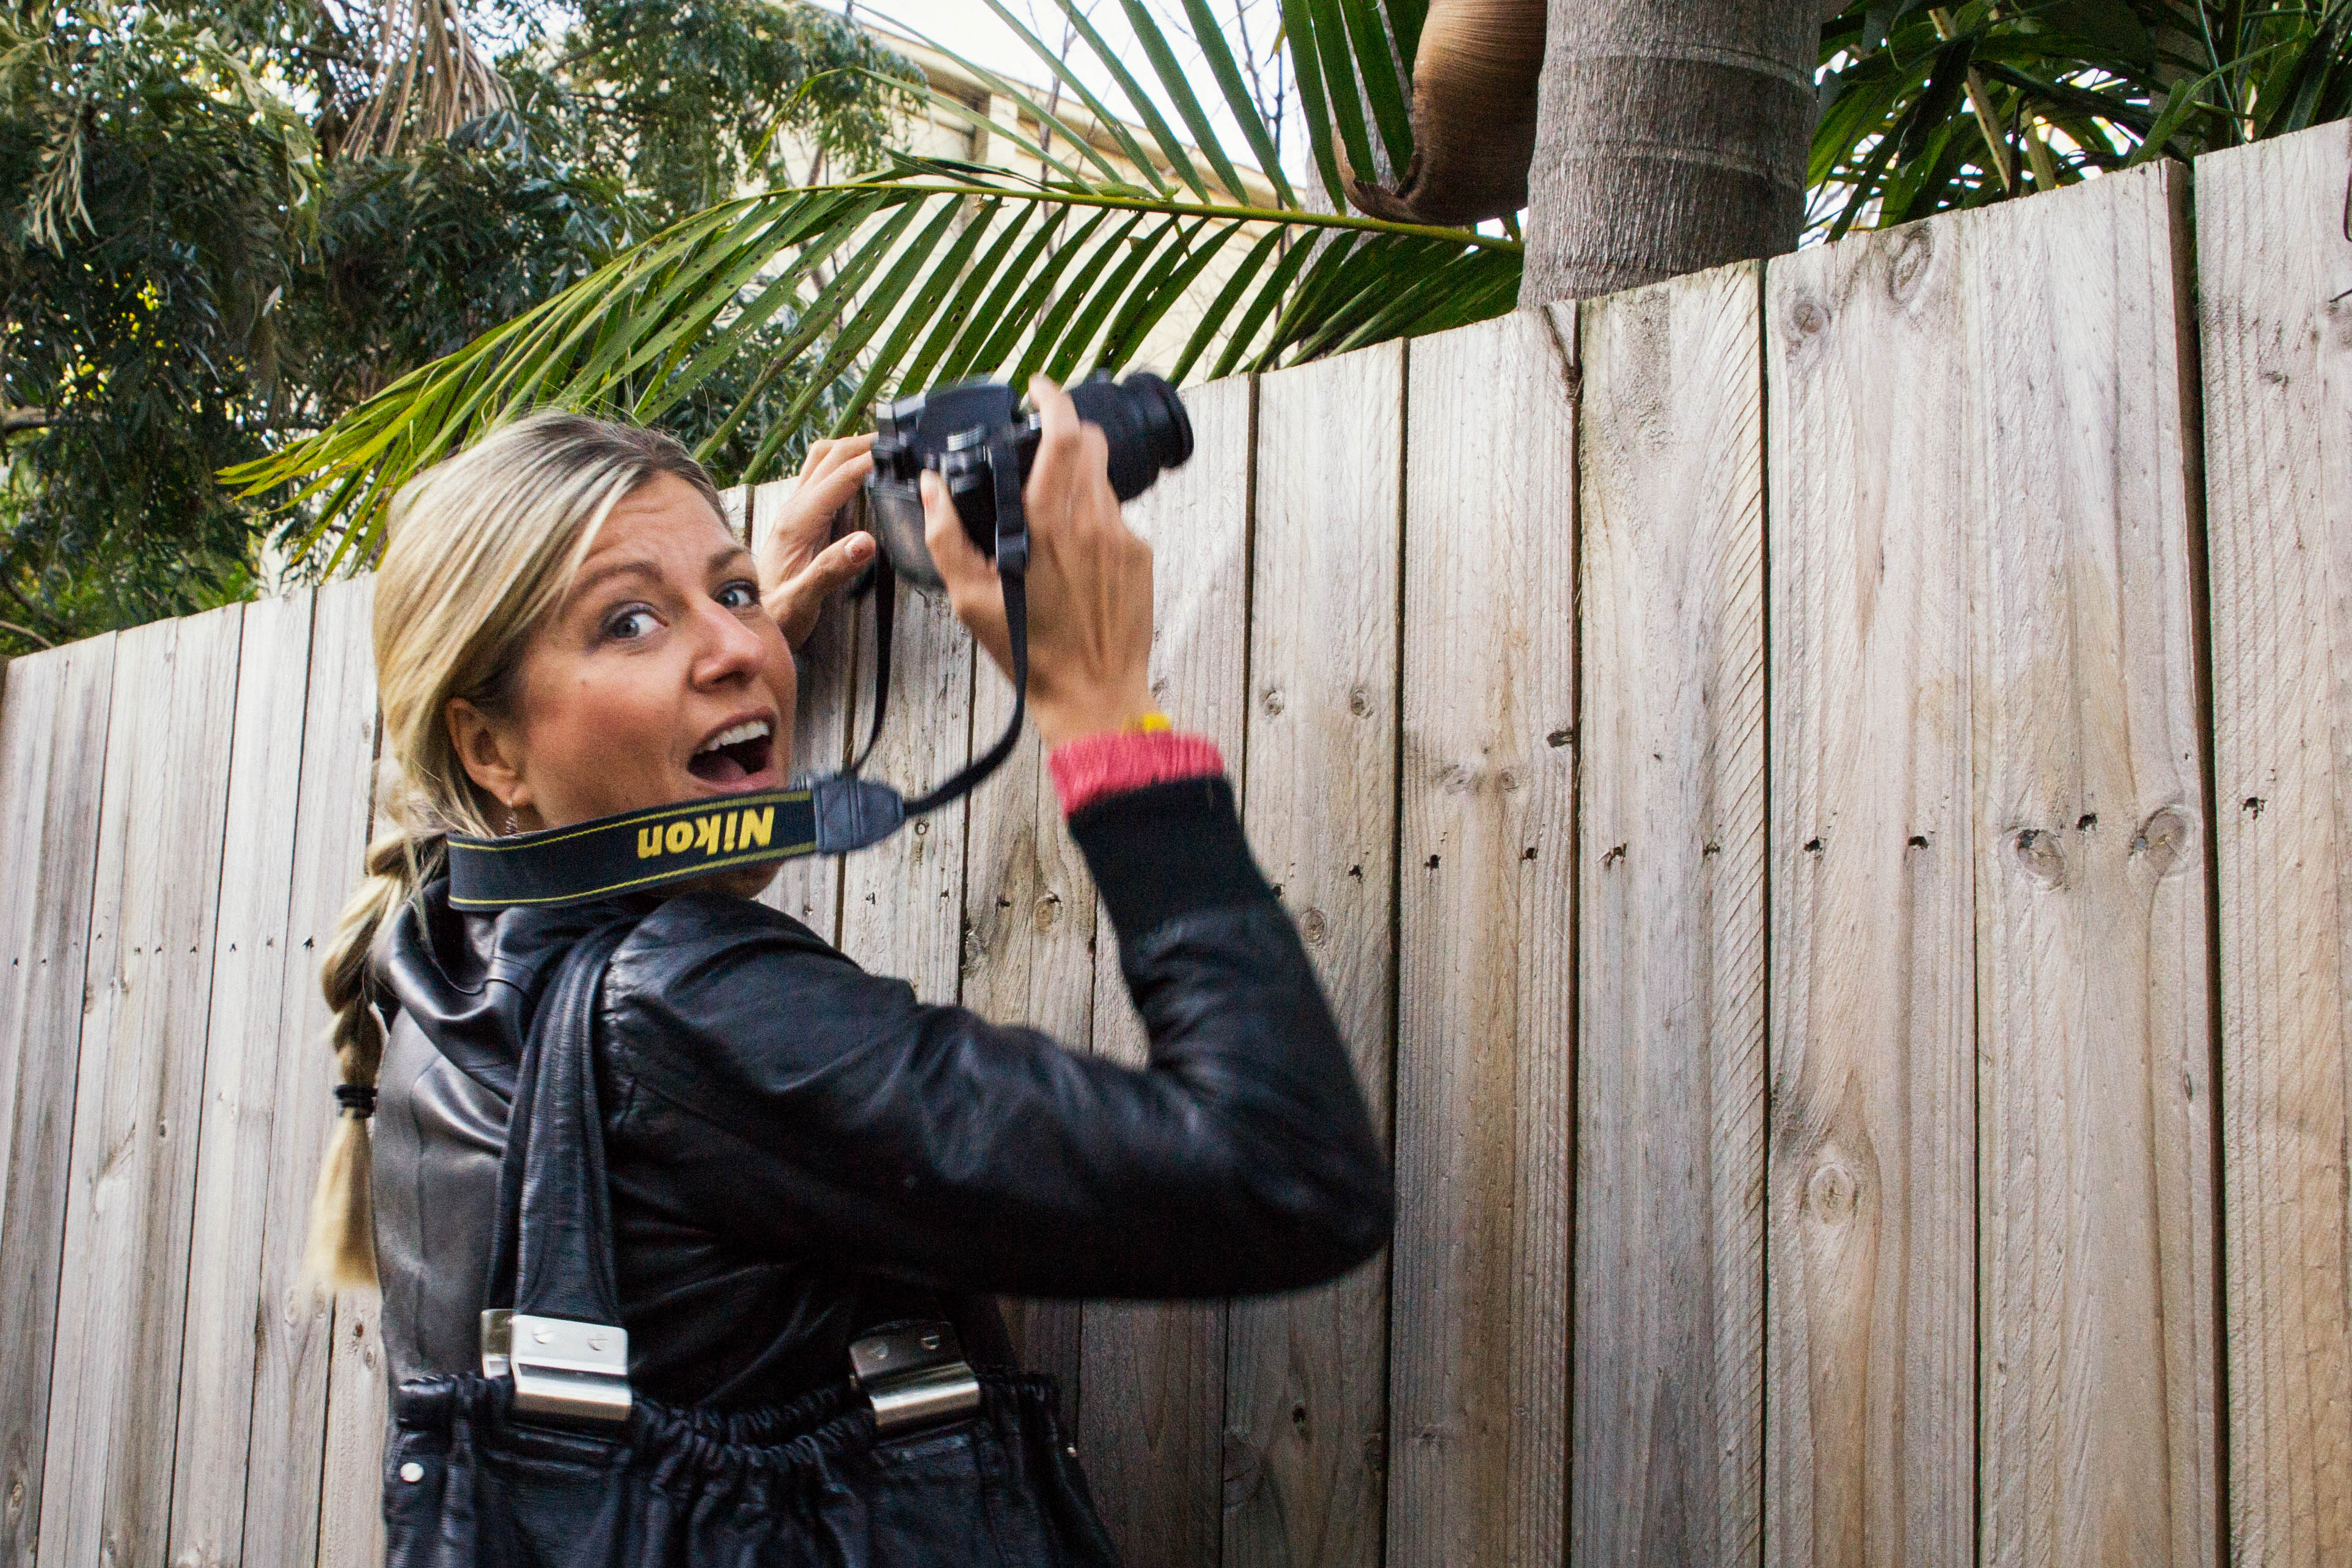
spring